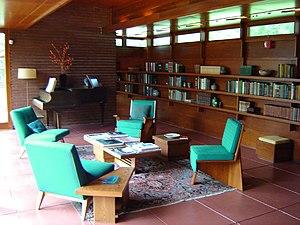
Usonia est un terme inventé au début du XXᵉ siècle par l’architecte américain Frank Lloyd Wright pour qualifier sa vision du paysage des États-Unis, y compris la planification urbaine et l’architecture des bâtiments. Wright a proposé d’utiliser l’adjectif « usonian » à la place d’« américain » notamment pour décrire le caractère de Nouveau Monde du paysage américain comme distinct et libre des conventions architecturales antérieures. Le terme « Usonian » est utilisé aujourd’hui pour identifier la période de l’œuvre de Wright allant de 1932 à la Seconde Guerre mondiale.